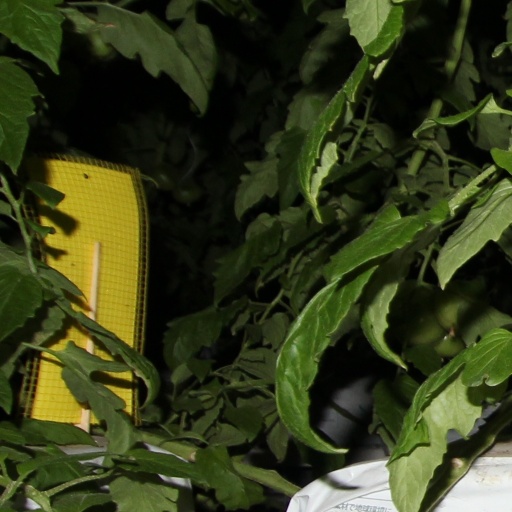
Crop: tomato